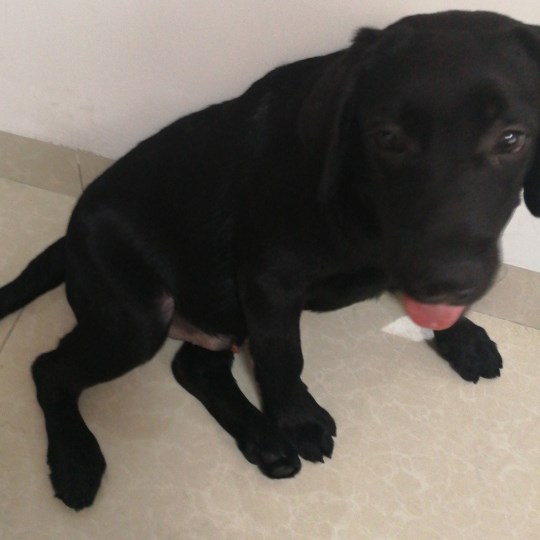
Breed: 3580-n000122-Labrador_retriever